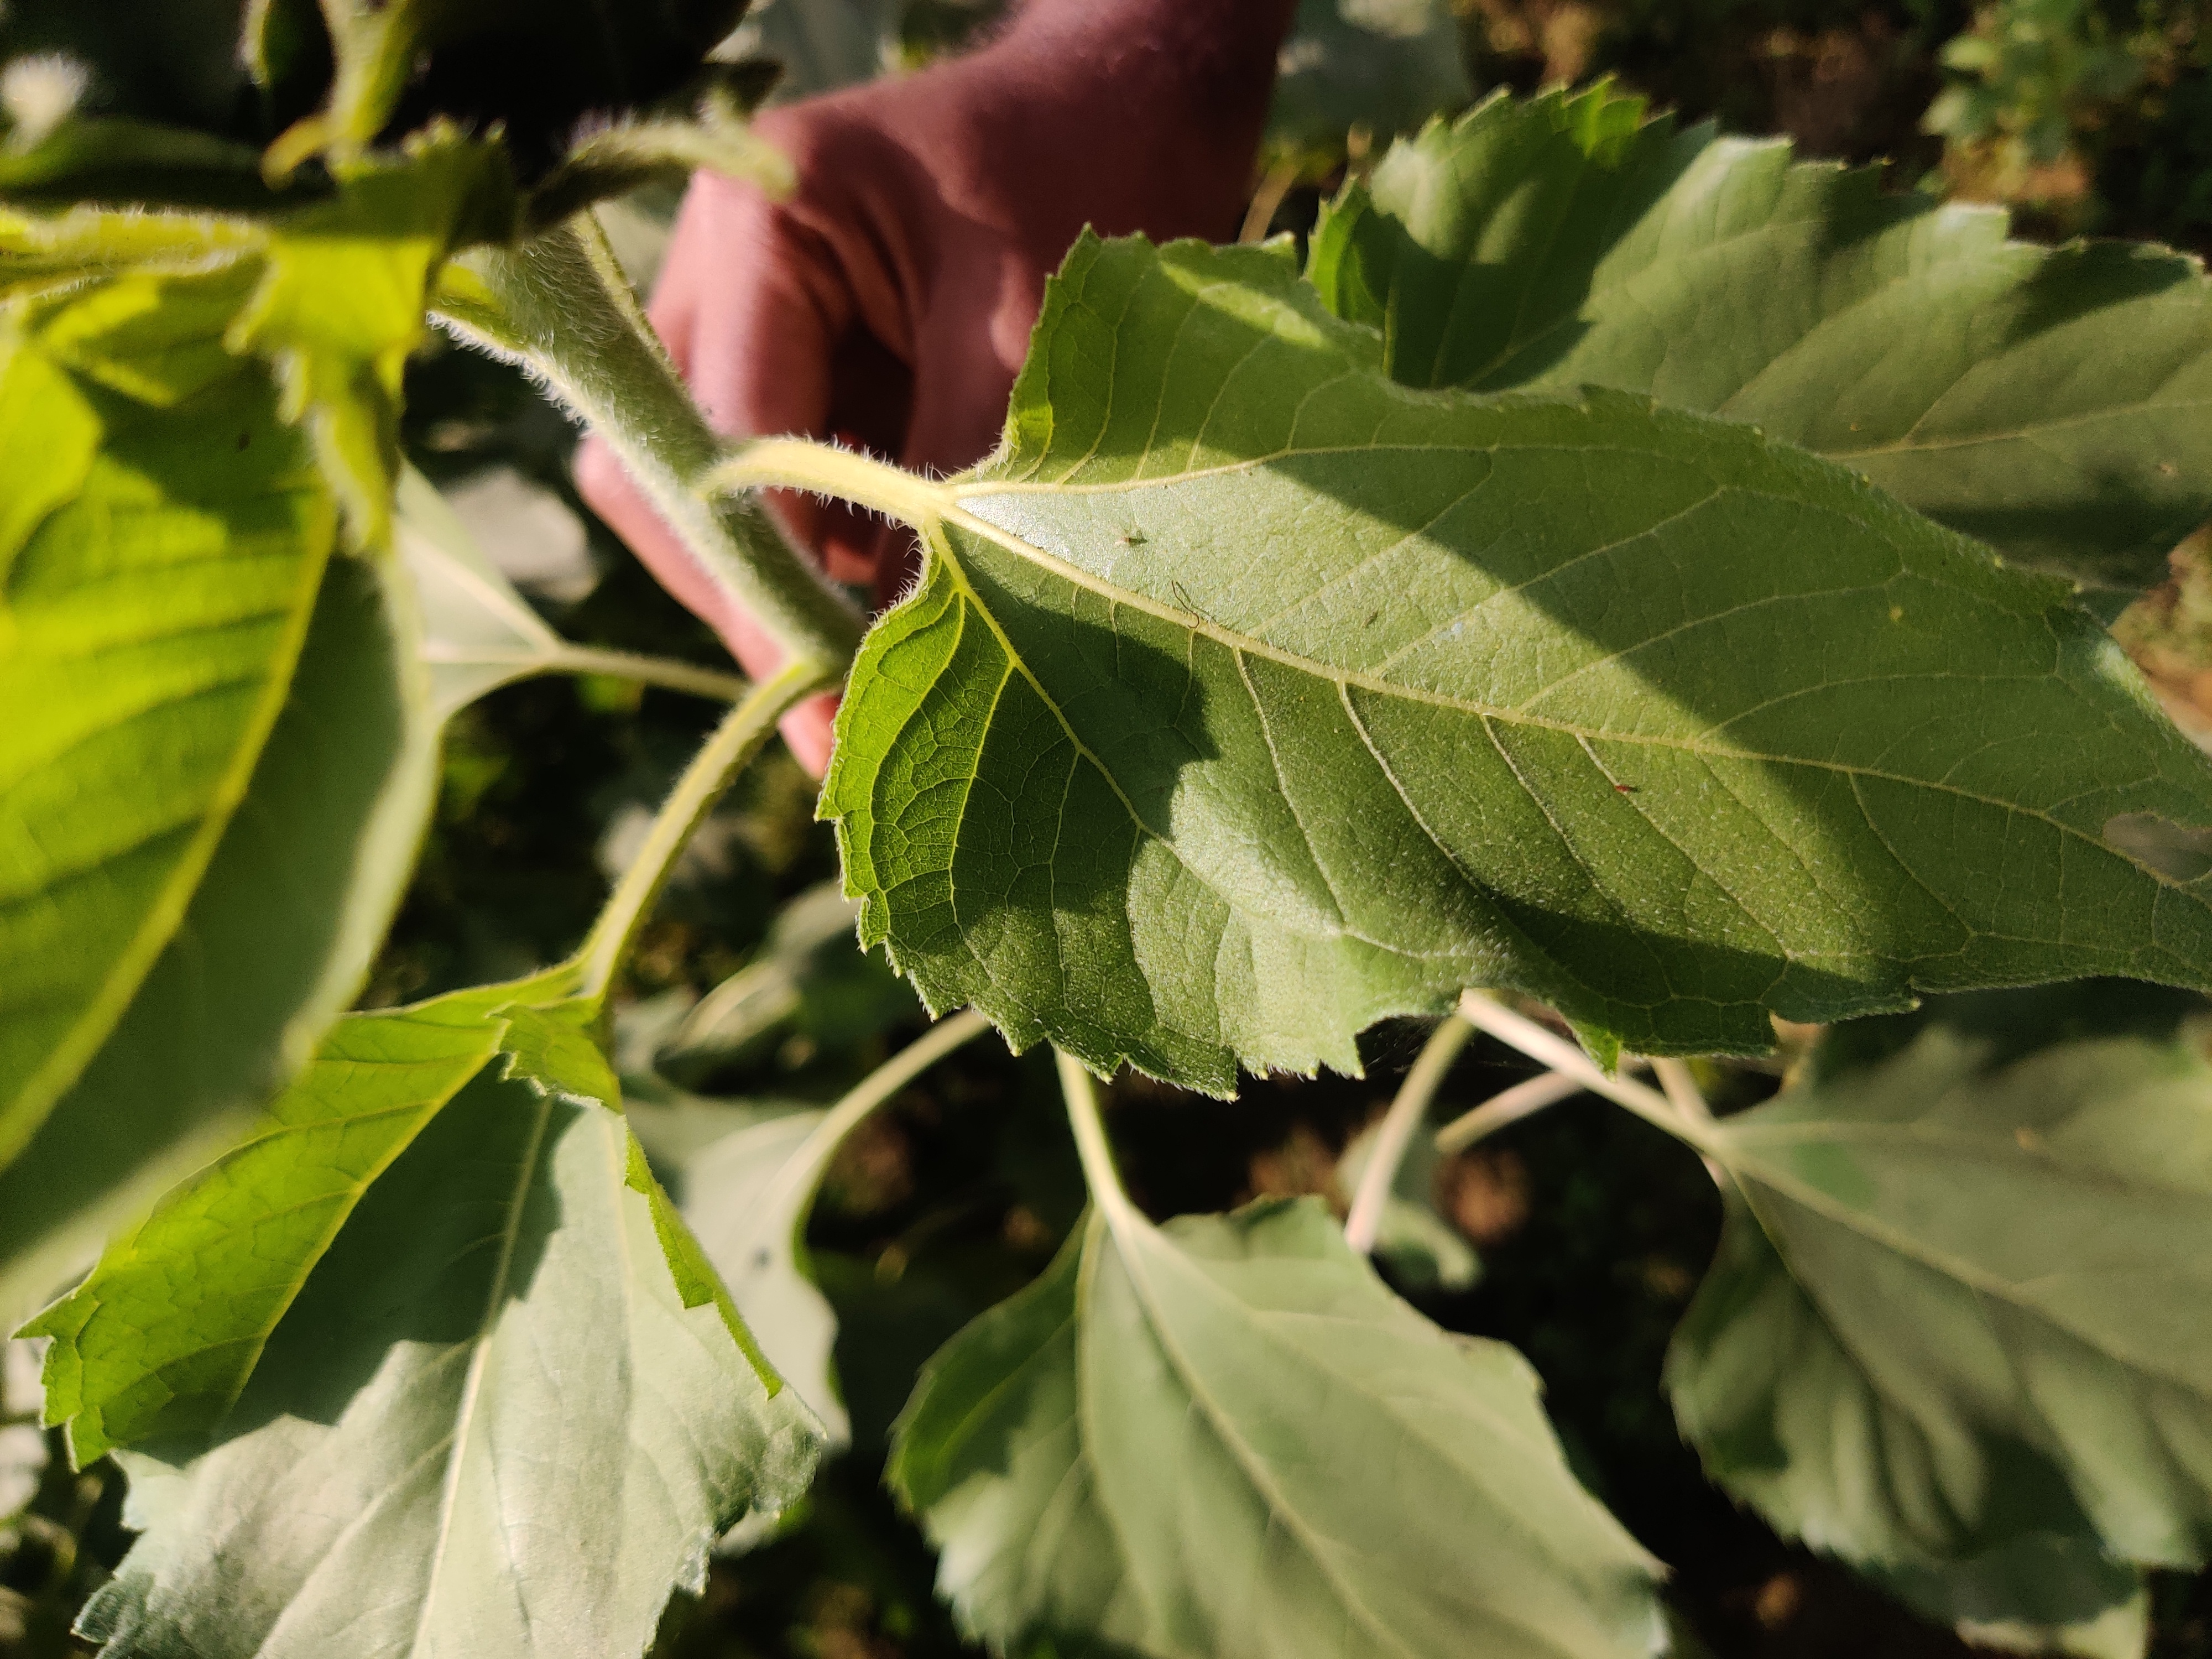
Label: Fresh_leaf